Fotos Bomporis

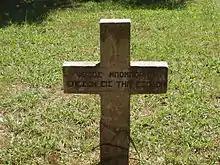
The grave of Bomporis at Missolonghi

Fotos Bomporis or Fotios Bomporis (died 28 February 1826), from Kranea was a Greek politician and chieftain of the Greek Revolution of 1821, deputy of the Souliotes in the First National Assembly at Epidaurus.